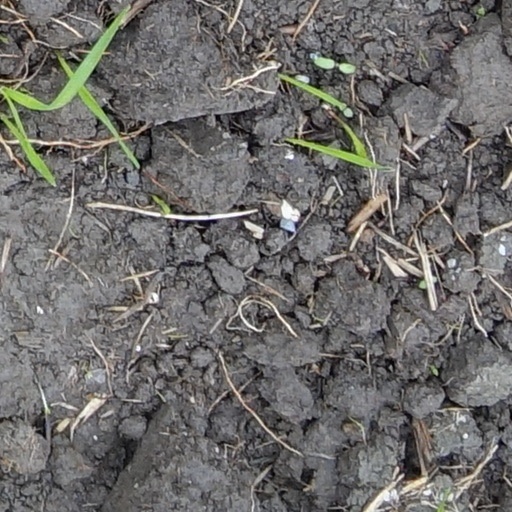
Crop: wheat